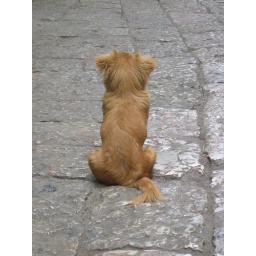
A cute puppy sitting in the middle of the street.